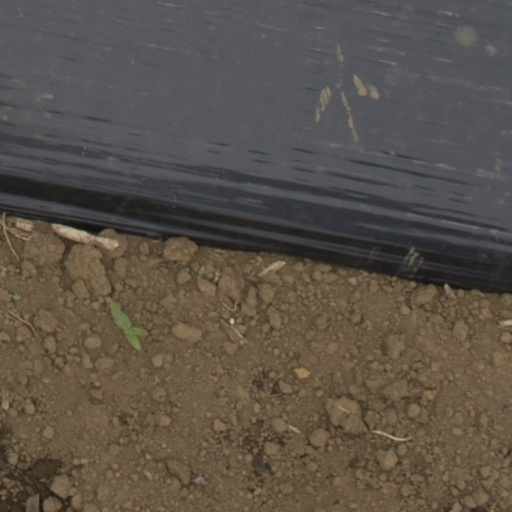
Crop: Jerusalem artichoke